Prathikaram

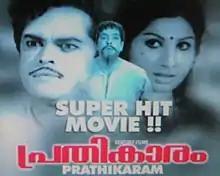

Prathikaram is a 1972 Indian Malayalam-language film, directed by Kumar. The film stars Jayabharathi, Thikkurissy Sukumaran Nair, Alummoodan and C. L. Anandan. The film's score was composed by M. B. Sreenivasan.